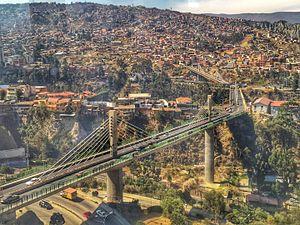
Puentes Trillizos (ponts triplés) à La Paz, Bolivie.Español: Puentes Trillizos en la ciudad de La Paz, Bolivia.